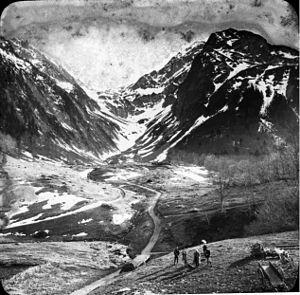
Si le terme « alpinisme » est devenu synonyme d'exploit sportif, le pyrénéisme, apparu à la fin du XIXᵉ siècle, s'en est démarqué en considérant l'expérience physique de la montagne comme inséparable de l'émotion esthétique et culturelle.
Charles Louis Eugène Trutat, né le 25 août 1840 à Vernon et mort le 6 août 1910 à Foix, est un photographe, pyrénéiste, géologue et naturaliste français.
Le port de Vénasque, en espagnol puerto de Benasque ou portillón de Benasque, est un col des Pyrénées, sur la frontière franco-espagnole, entre la vallée de la Pique au nord, et la vallée de l'Esera, au sud. Son altitude est de 2 444 m, entre le pic de la Mine à l'est, et le pic de Sauvegarde à l'ouest.